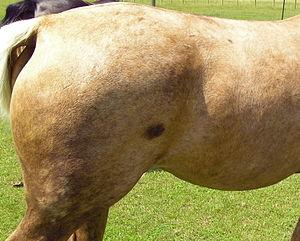
Les marques du cheval sont des zones, fréquemment blanches, bien distinctives sur un cheval à la couleur de robe plus foncée. Bon nombre des chevaux actuels portent des marques, héritage de leur domestication lorsqu'elles sont blanches. Elles aident à les identifier, les marques pouvant avoir des formes très variées. Présentes à la naissance, elles ne changent pas au cours de la vie du cheval. Sous la plupart d’entre elles, composées de poils blancs, la peau est rose. Les marques peuvent sembler changer légèrement quand un cheval se développe ou se débarrasse de son pelage d'hiver, mais la différence est simplement fonction de la longueur du poil.